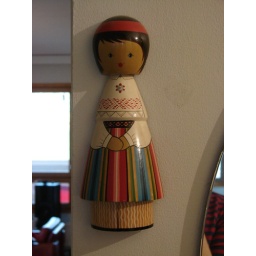
An old favourite of mine, a wooden wall doll in some sort of national dress. From the local flea market.